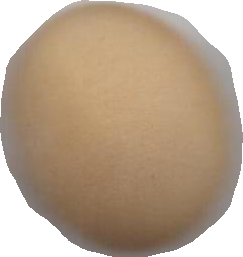
Variety: Dega